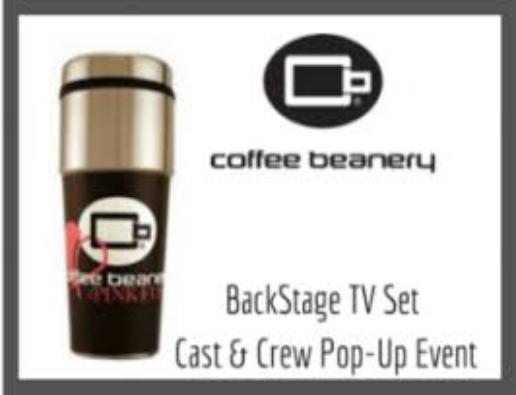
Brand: Coffee Beanery
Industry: Food